I Dream of Mimi

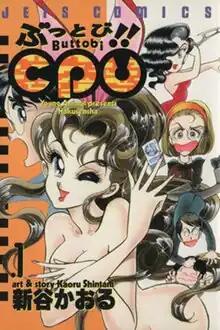
First "tankōbon" volume cover

I Dream of Mimi, known as in Japan, is a Japanese series written and illustrated by Kaoru Shintani. It was serialized in Hakusensha's "seinen" manga magazine "Young Animal" from 1993 to 1997, with its chapters collected in three "tankōbon" volumes. The series was adapted into a three-episode original video animation (OVA) produced by Pink Pineapple and animated by OLM in 1997. It was released in North America by The Right Stuf International.